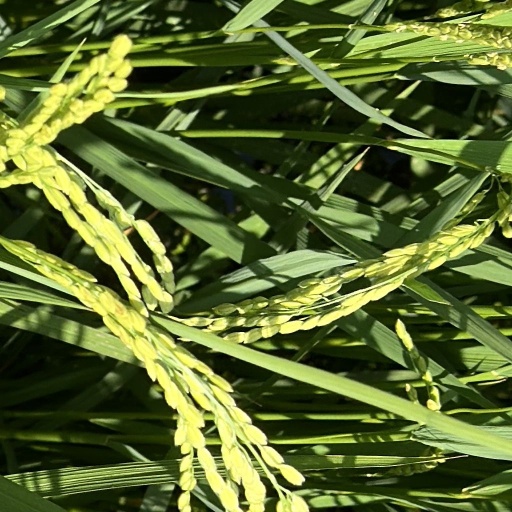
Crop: rice